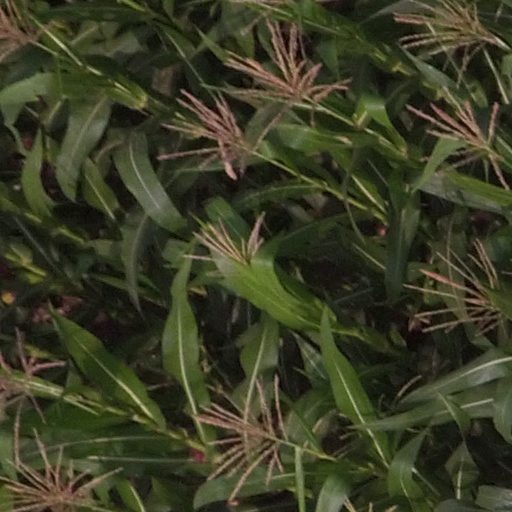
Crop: maize; corn